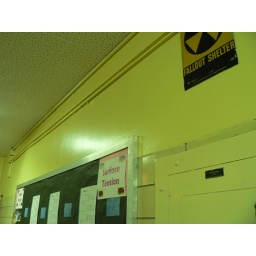
Painting: Paint and stencil walls above tiles - 2nd floor FLI area